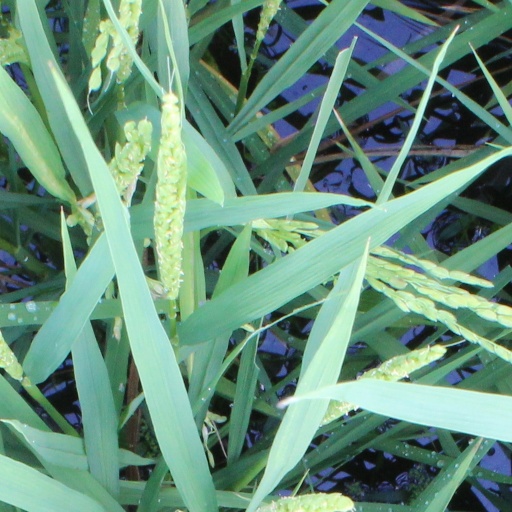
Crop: rice